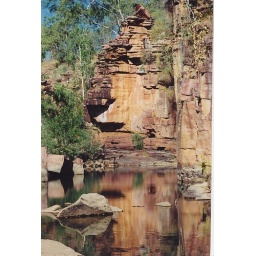
the aborigines were scared of a creature that lived in the water here